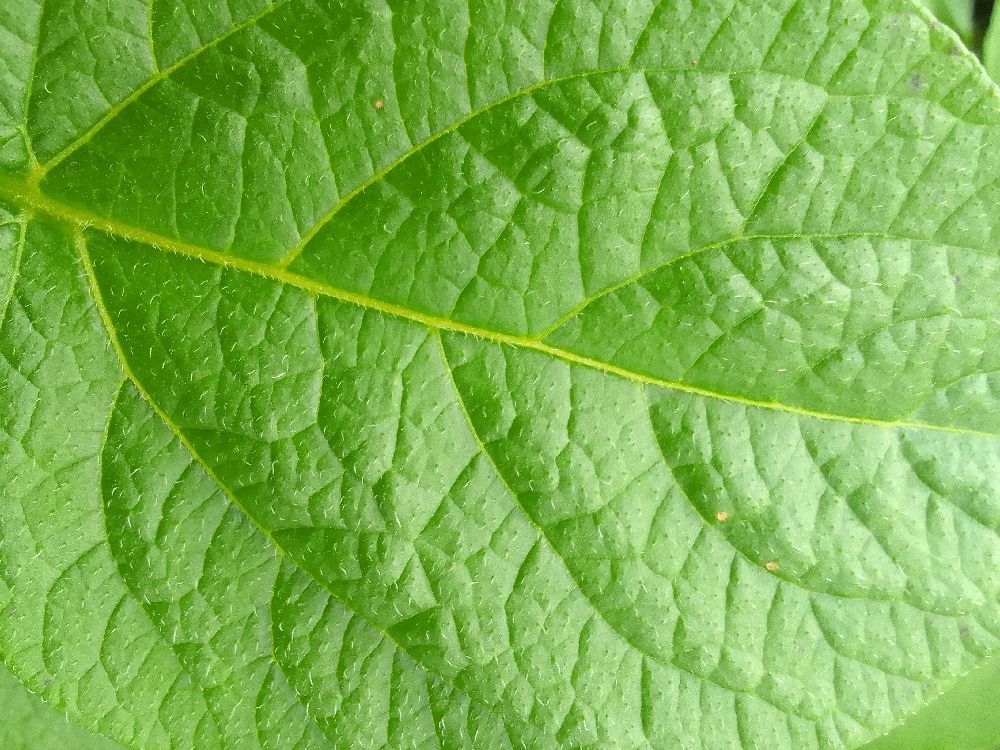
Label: Healthy